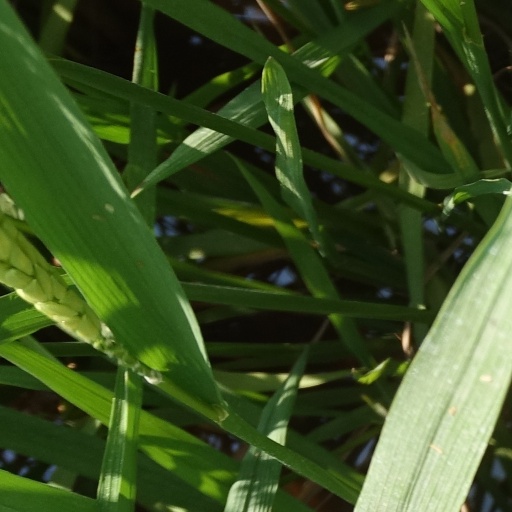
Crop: rice